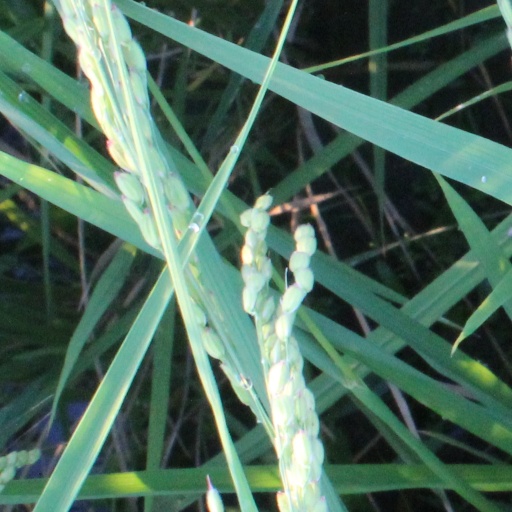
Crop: rice